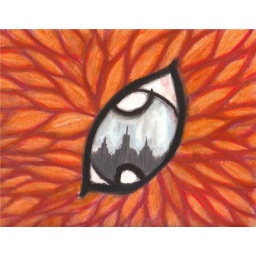
A bird flying over the city in which he lives.